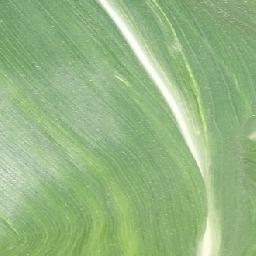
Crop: corn
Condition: (maize)_healthy